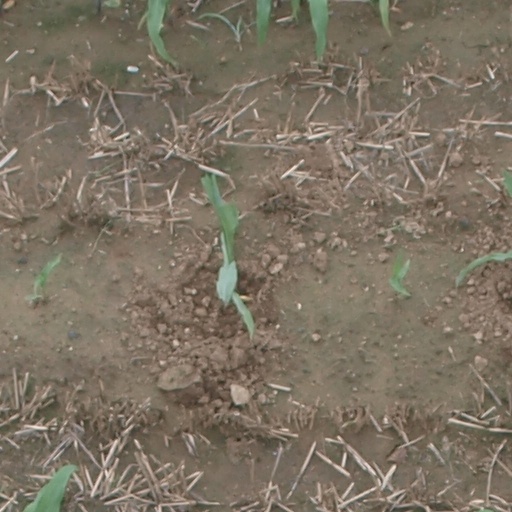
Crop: maize; corn